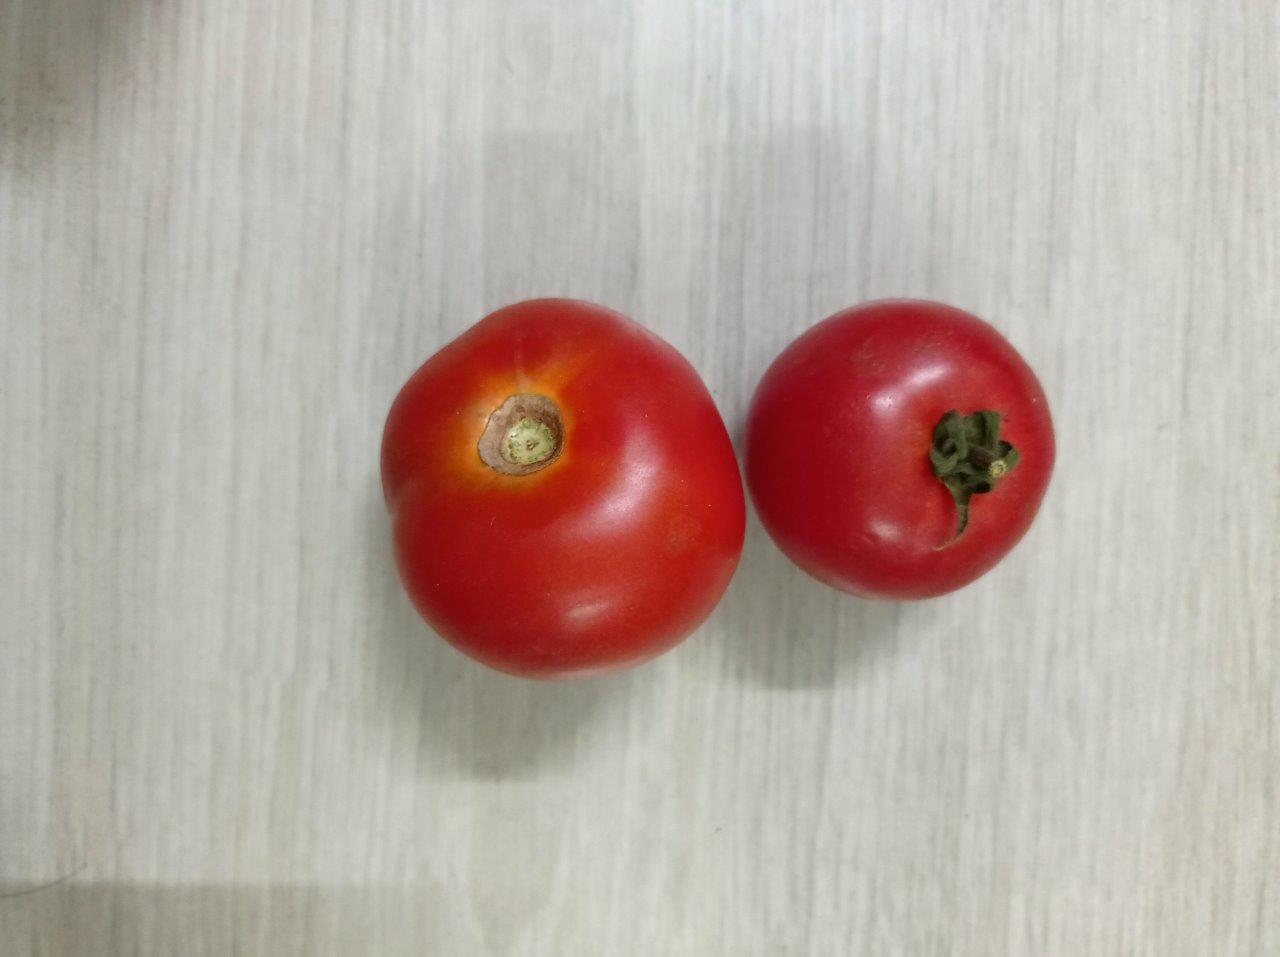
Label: Fresh